Kikuoka Chinese Medicine

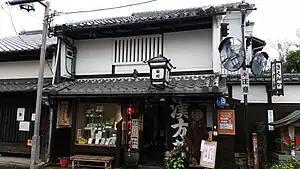
Kikuoka Chinese medicine shop in Nara

Kikuoka is a traditional Japanese shop with medicinal herbs, founded in 1184 and operated by the 24th generation of the same family. It is located in the historical city Nara in the Nara Prefecture, Japan.